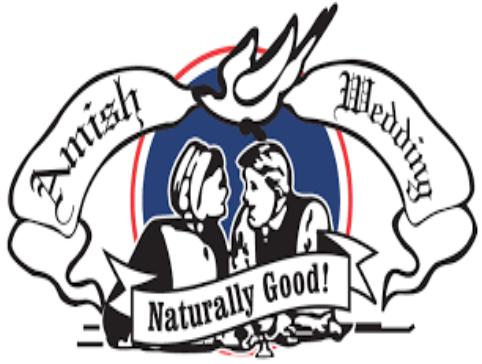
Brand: amish
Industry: Necessities